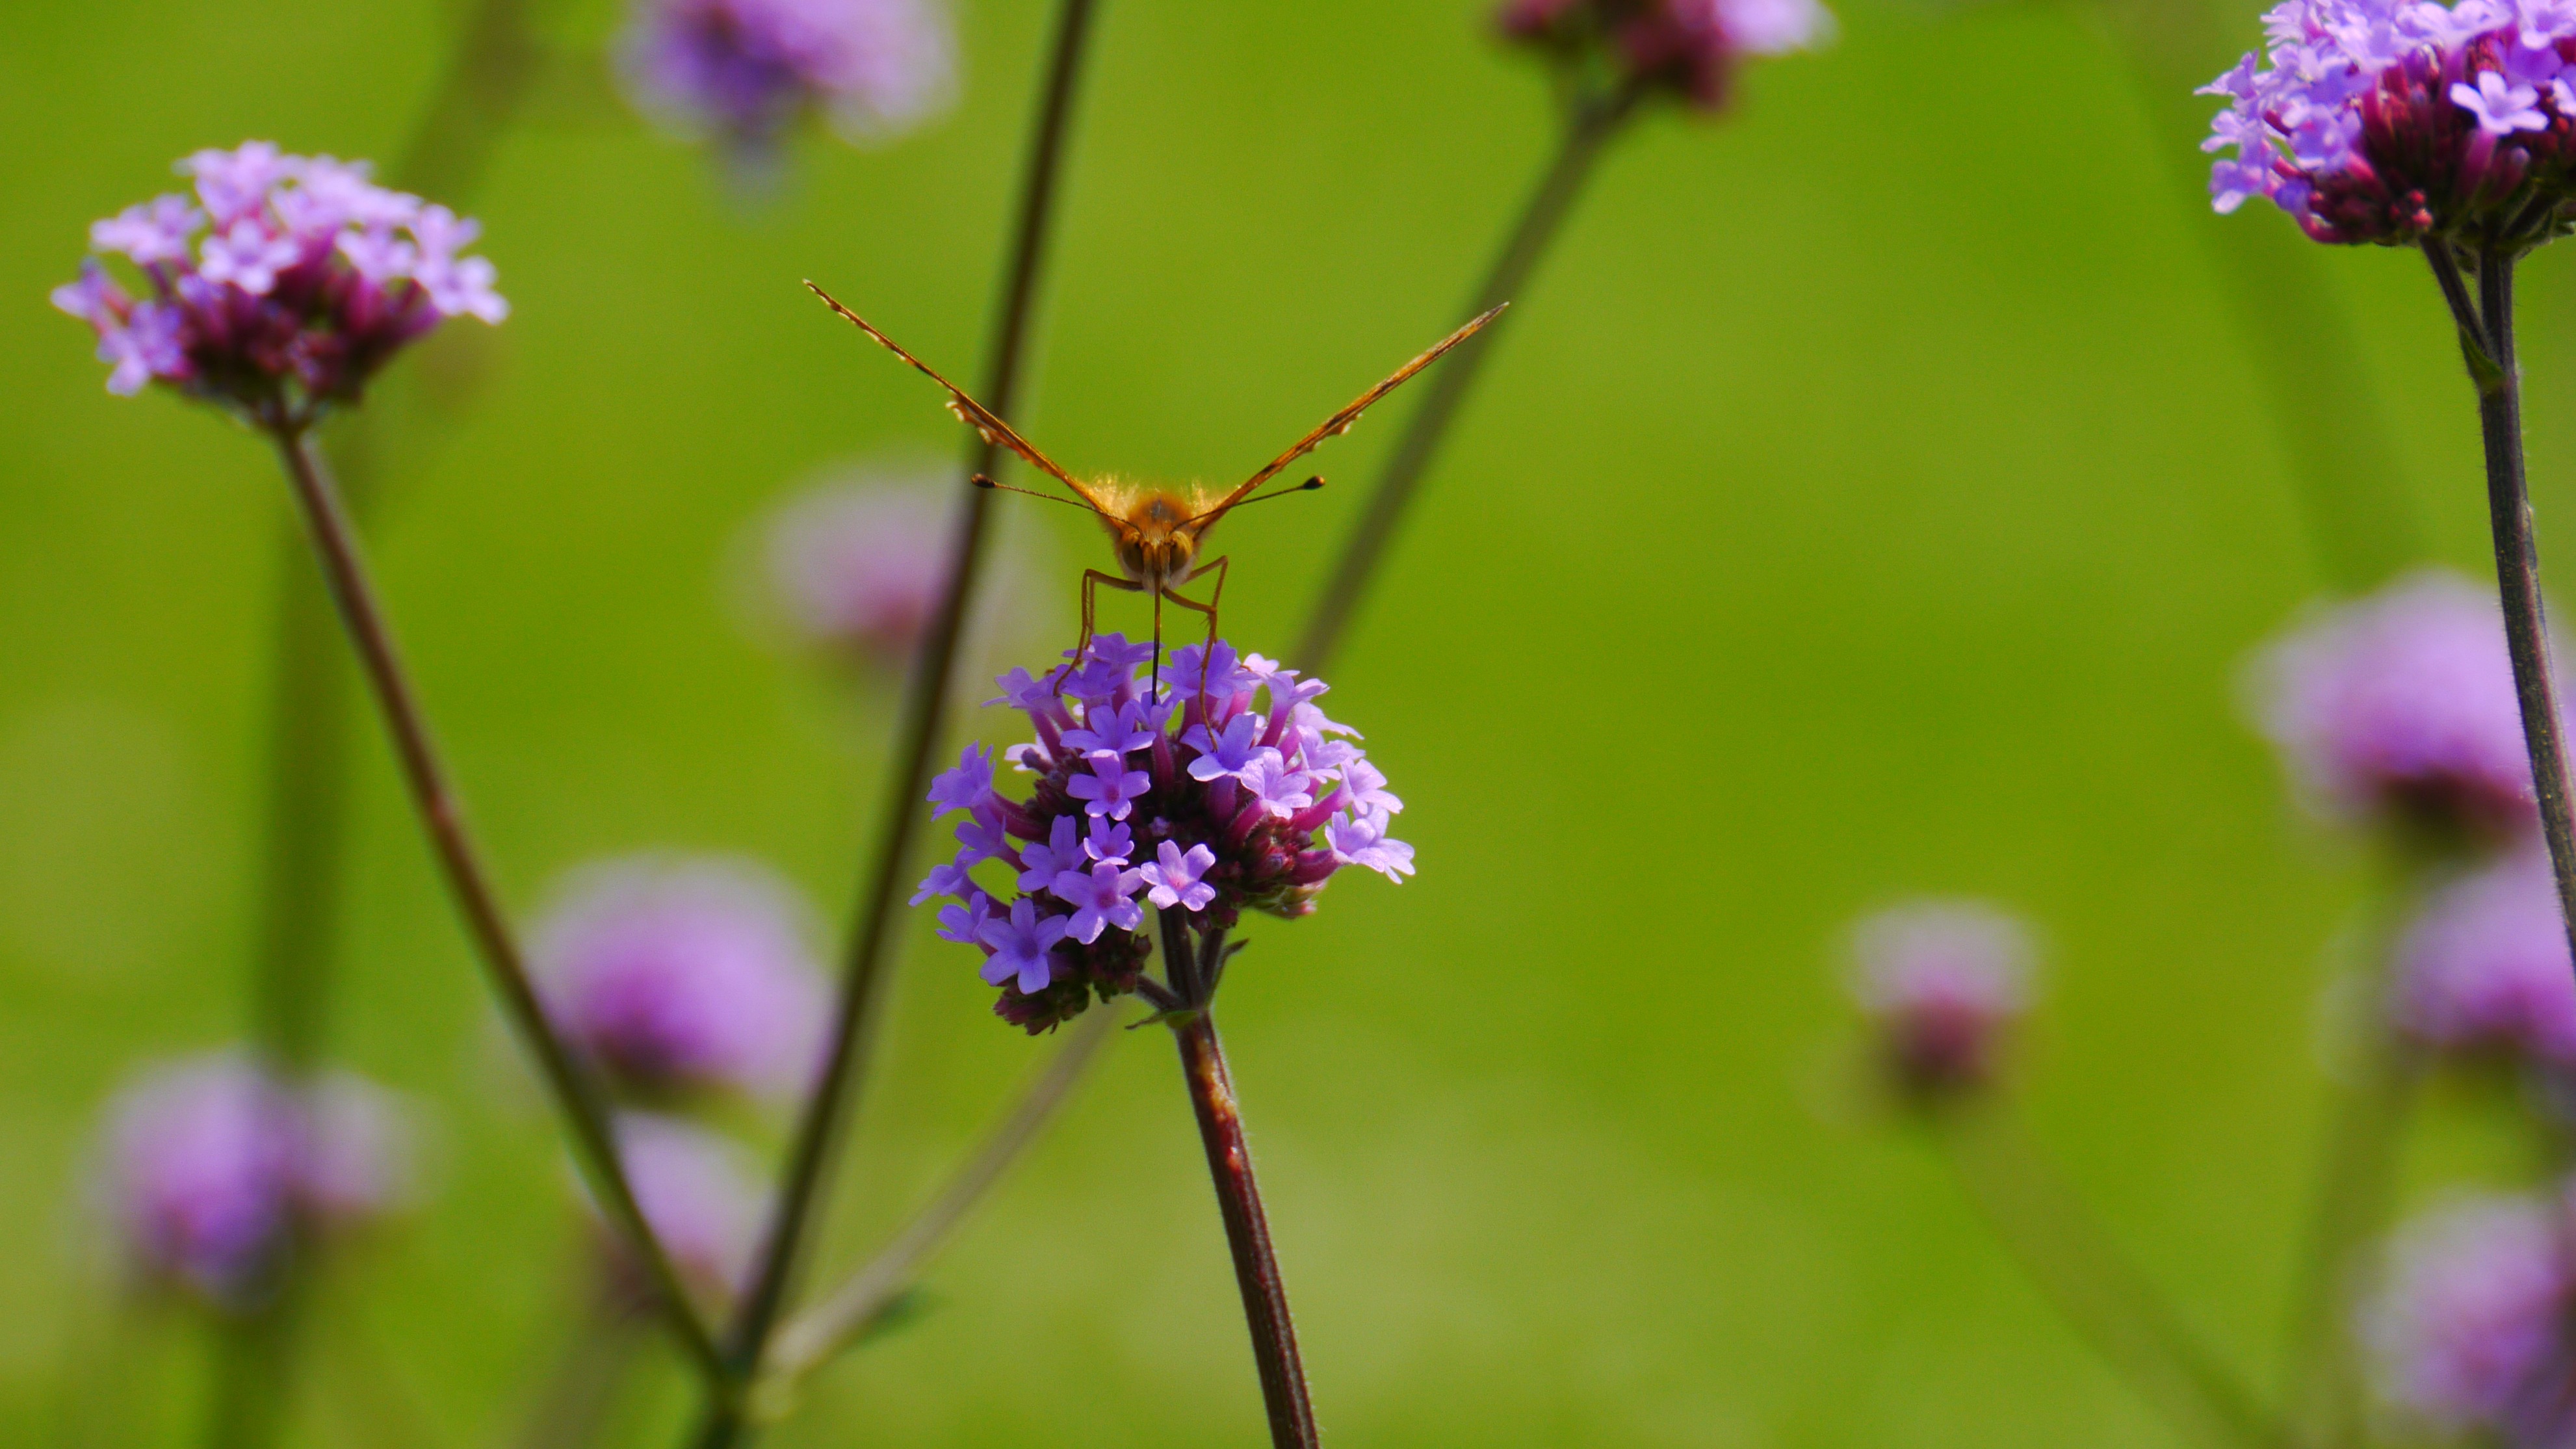
nature, blossom, plant, photography, meadow, flower, petal, green, insect, botany, butterfly, flora, fauna, invertebrate, wildflower, close up, nectar, macro photography, flowering plant, plant stem, land plant, before you start